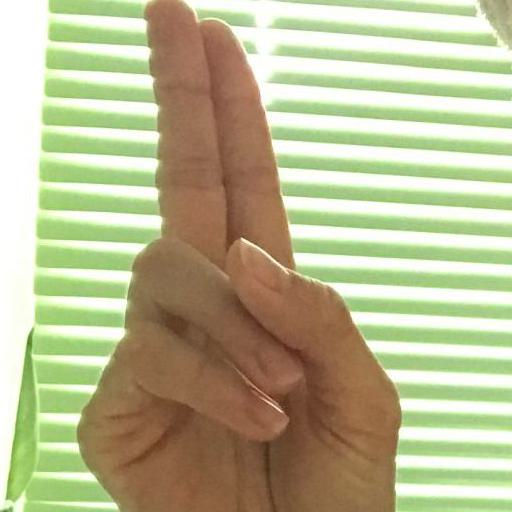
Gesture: two_up